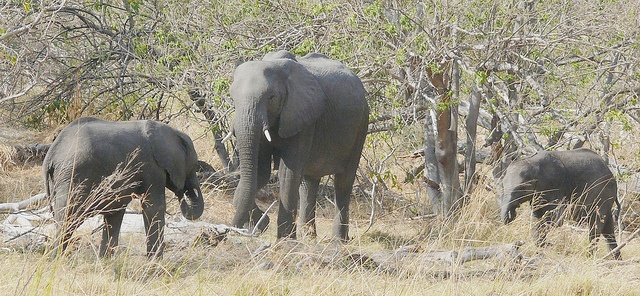
Three elephants standing in a yellow, grassy field.
An adult elephant walking around with two young ones
Three elephants in grassy area with trees in the background.
A group of elephants grazing amongst some trees.
Two small elephants and a large elephant standing in some brush.